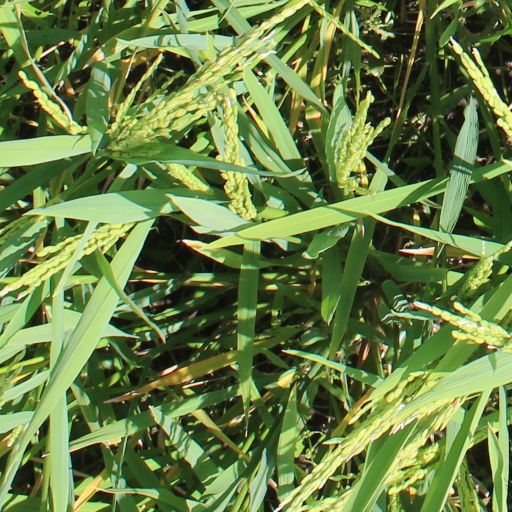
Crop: rice